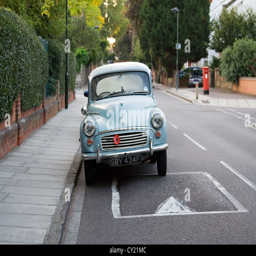
vintage car parked in a street